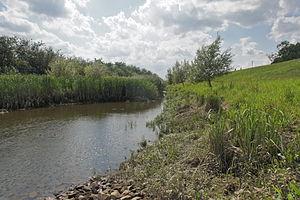
Hambourg (Altengamme), Allemagne: Le priel fluvial nommé Schlinz